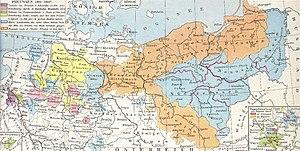
Les Réformes prussiennes, désignent une restructuration d'inspiration libérale de l'administration et du système de production agricole et industriel de la Prusse, menée entre 1807 et 1819.
La Prusse-Méridionale est une province du royaume de Prusse qui a existé de 1793 à 1807, incluant les villes de Poznan et de Varsovie. Elle est en effet formée de territoires polonais annexés lors des deuxième et troisième partages de la Pologne.
La Nouvelle-Prusse-Orientale est le nom donné à une province du Royaume de Prusse constituée en 1795 de territoires polonais annexés lors du troisième partage de la Pologne. Sa capitale était Białystok. En 1807, lors du traité de Tilsit, les territoires de cette province sont annexés au grand duché de Varsovie ou à la Russie.